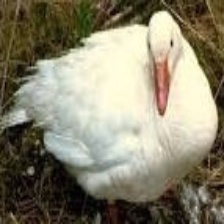
Species: SNOW GOOSE
Scientific name: ANSER CAERULESCENS
ImageNet parent category: goose